Patiala gharana

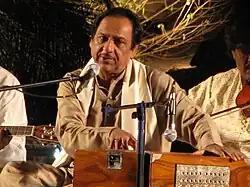
Renowned ghazal singer Ghulam Ali, an exponent of the Patiala gharana

Singers in the "gharana" are known for their emotionally evocative and sensual singing style, and particular emphasis is placed on clear diction and enunciation. Patiala exponent Raza Ali Khan states: "the voice culture in this "gharana" has a beautiful, emotive aspect, and you will see that in all the vocalists who sing this "gayaki". You can hear elation, sorrow and mischief, among others, all in the voice." The "gharana" also has lyrical compositions that have been passed down from generation to generation, and even to disciples and students from outside the family. Singers in the Patiala tradition especially excel in "Malkauns, Darbari, Adana, Des, Bhopali", and "Multani" ragas"," according to noted "gharana" exponent Ustad Hamid Ali Khan. Patiala vocalists are also known for their highly complex expositions of "ragas".